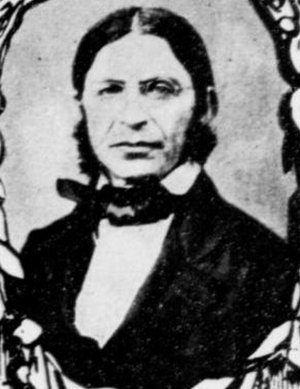
Abraham Geiger, né le 24 mai 1810 à Francfort-sur-le-Main et mort le 23 octobre 1874 à Berlin, est un rabbin et théologien allemand, considéré, avec Samuel Holdheim, comme l'un des principaux fondateurs du judaïsme réformé.
Le judaïsme est variablement défini comme « une forme de vie religieuse dont la caractéristique essentielle est la croyance à un Être suprême, auteur — de quelque manière qu'on conçoive son action — de l'univers qu'il gouverne par sa providence », ou comme « la religion des Juifs, ainsi que la théologie, la loi et les traditions culturelles du peuple juif », ou comme « une religion […], une culture — résultat ou fondement de la religion, mais ayant un devenir propre, […] une sensibilité diffuse faite de quelques idées et souvenirs, de quelques coutumes et émotions, d’une solidarité avec les juifs persécutés en tant que juifs » ou comme « l'ensemble des rituels et des autres pratiques, des croyances et des valeurs, des loyautés historiques et politiques qui constituent l'allégeance au peuple d'Israël ».